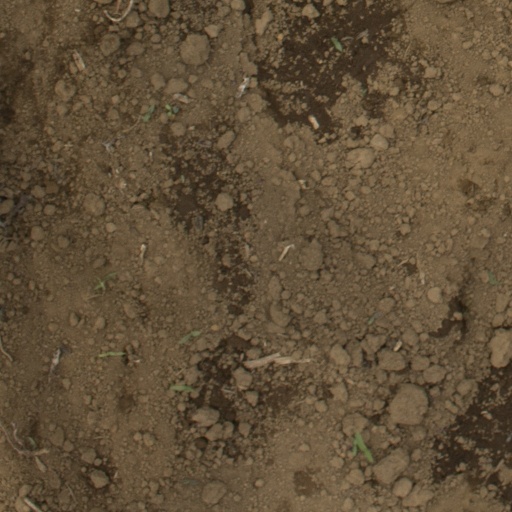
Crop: Jerusalem artichoke